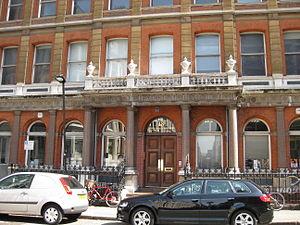
La Royal Academy of Dramatic Art est une école d'art dramatique britannique située à Londres. Fondée en 1904 par Herbert Beerbohm Tree, elle la plus ancienne et l'une des plus prestigieuses écoles de théâtre du Royaume-Uni.